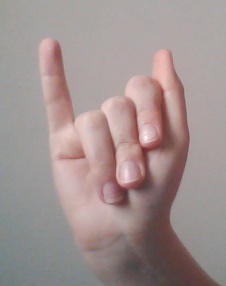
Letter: meem